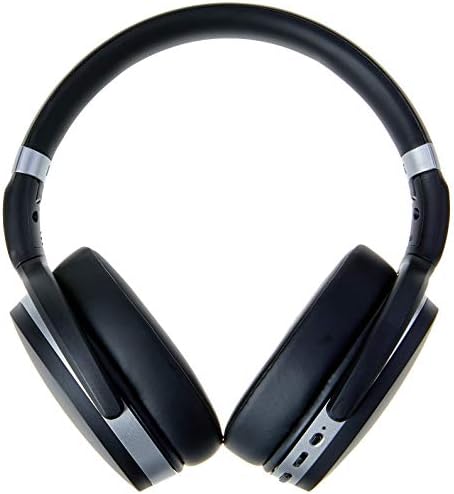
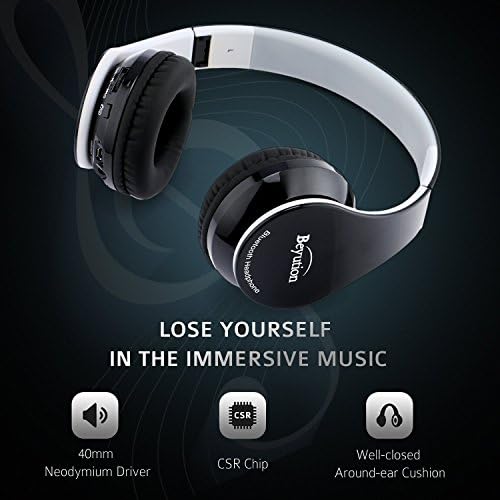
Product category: headphones
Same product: no